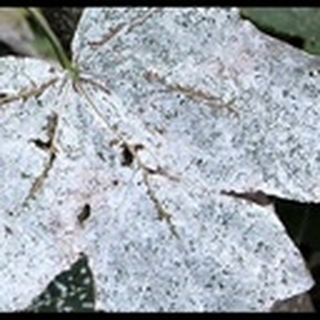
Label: cotton_powdery_mildew